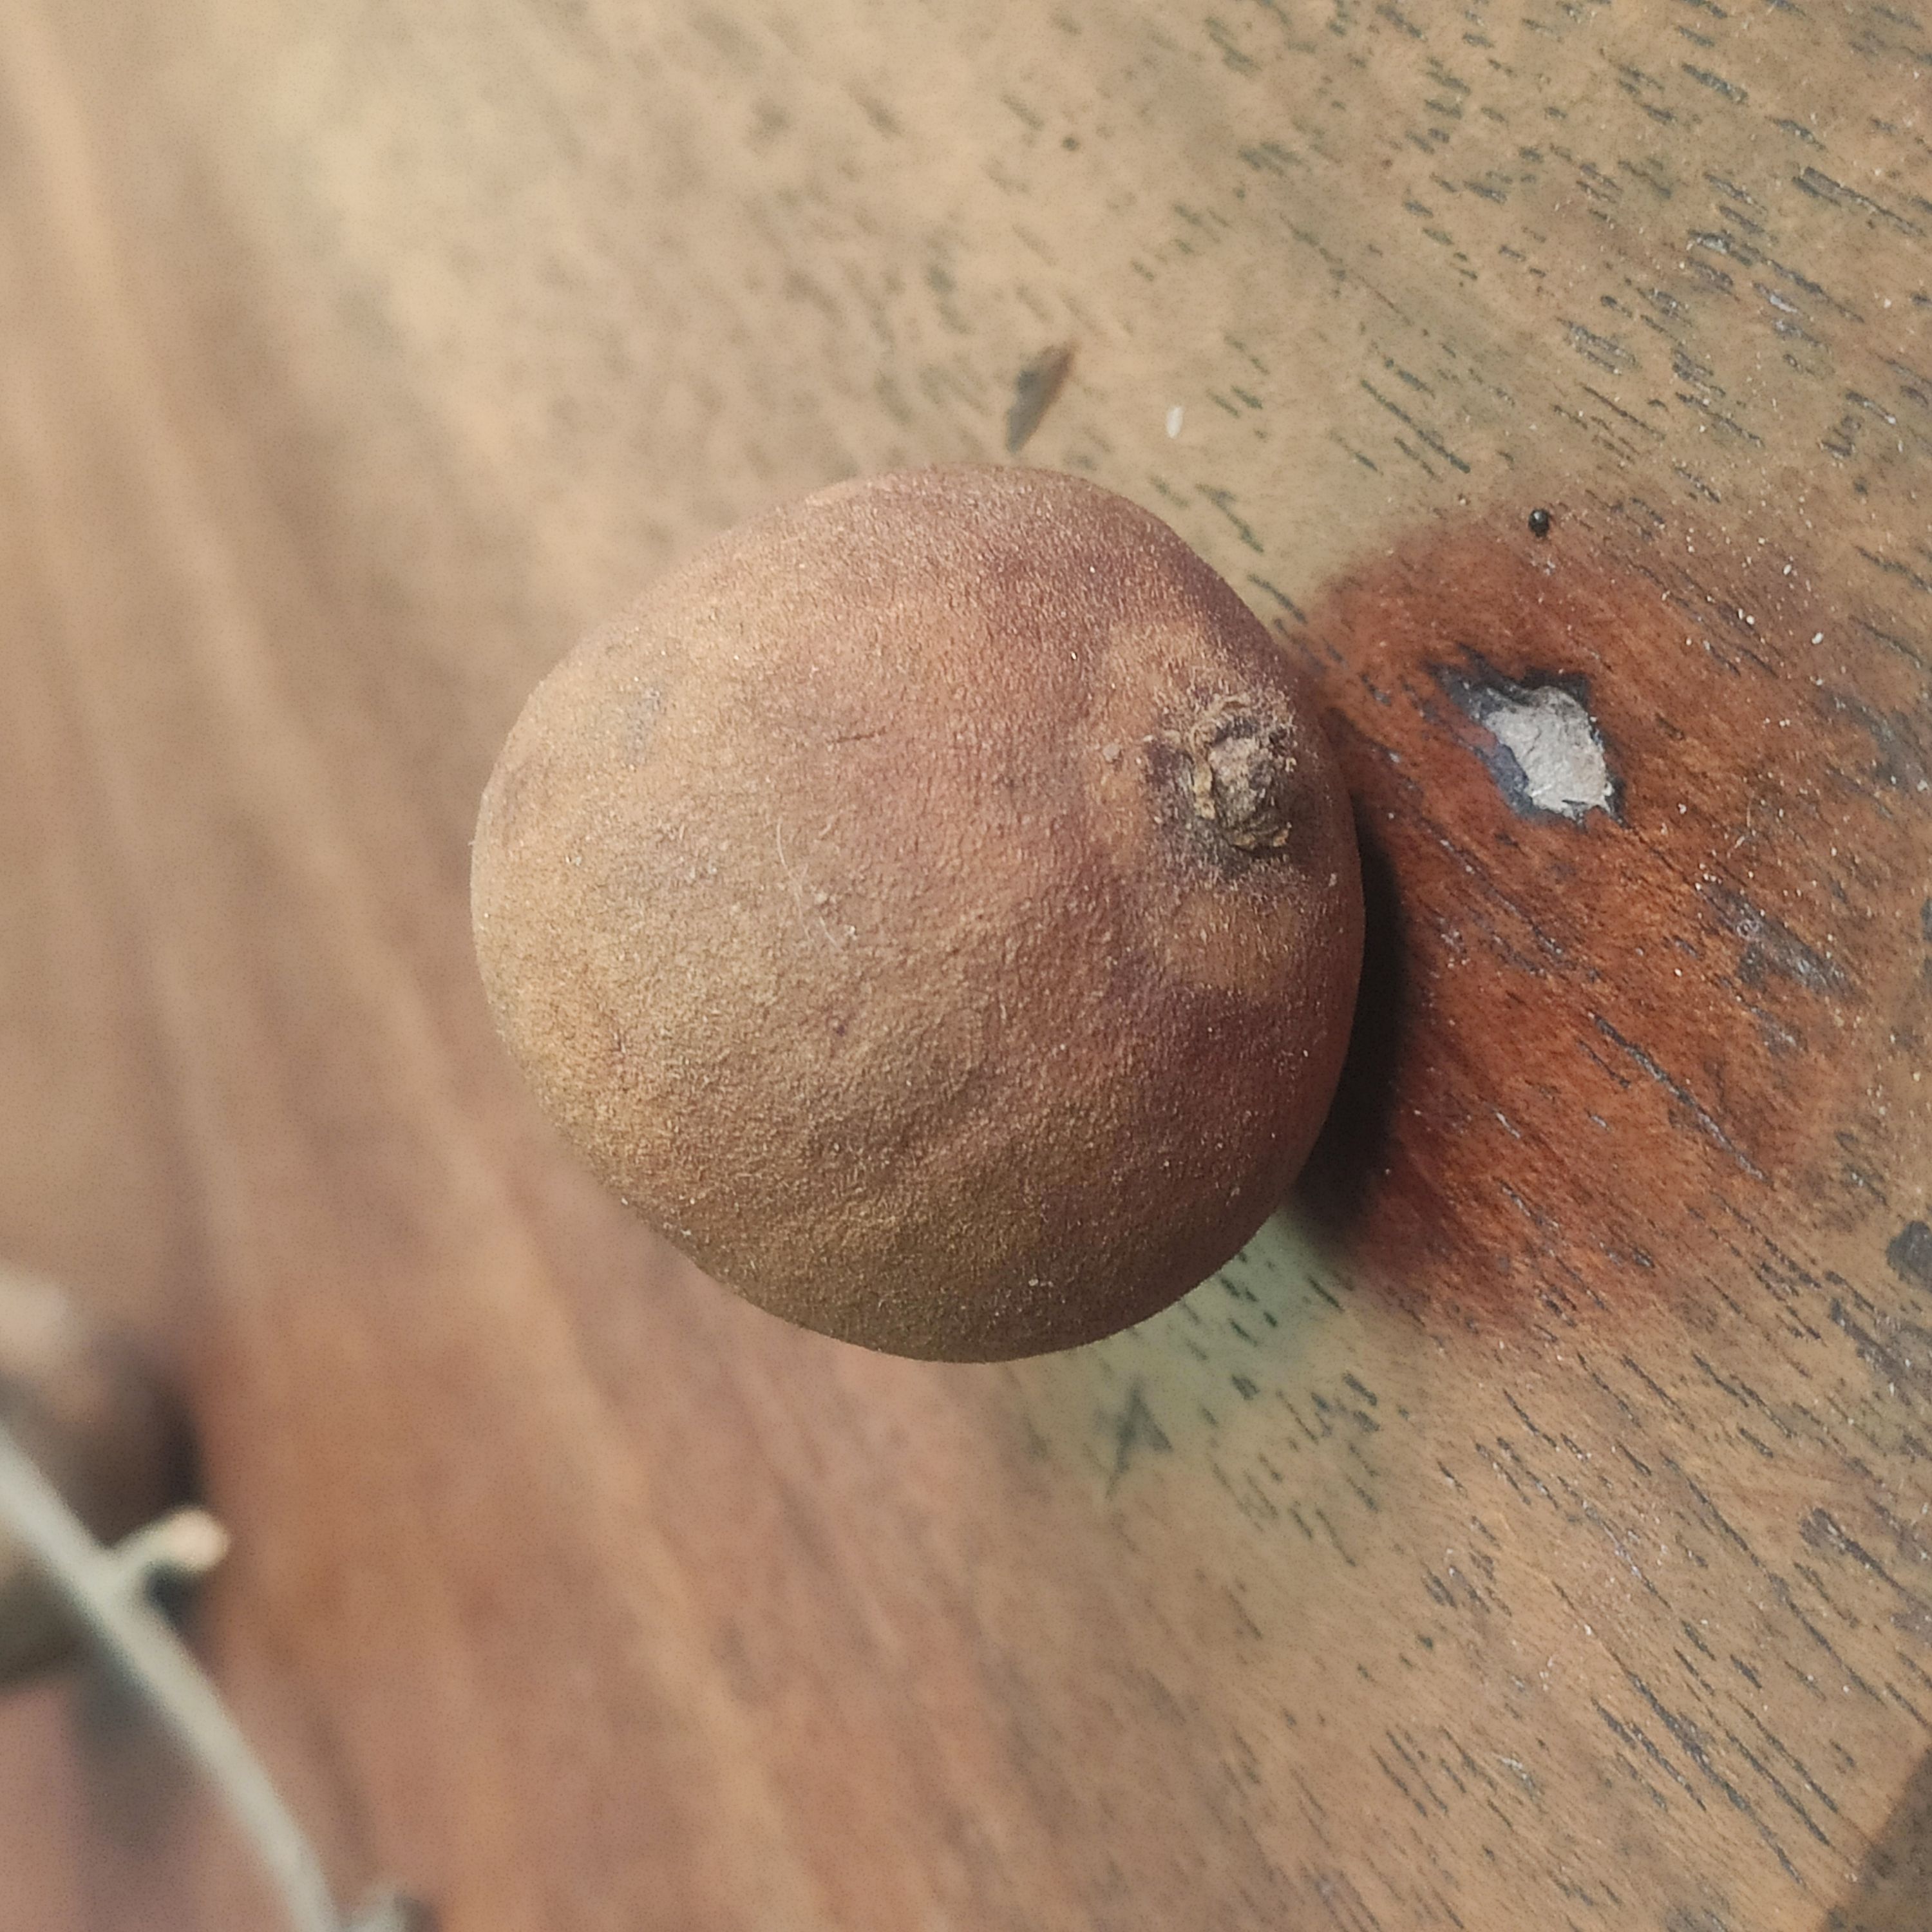
Fruit: burmese-grape
Grade: 2nd-grade